Inebu-hedj

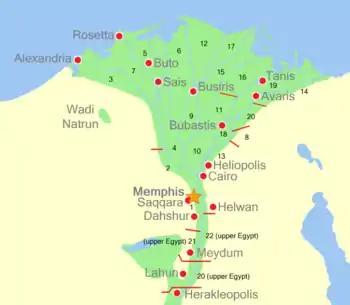
Map of all nomes in Lower Egypt

Every nome was ruled by a nomarch (provincial governor) who answered directly to the king.